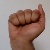
The image shows a hand gesture representing the letter 'A' in Indian Sign Language.